List of railway stations in Saudi Arabia

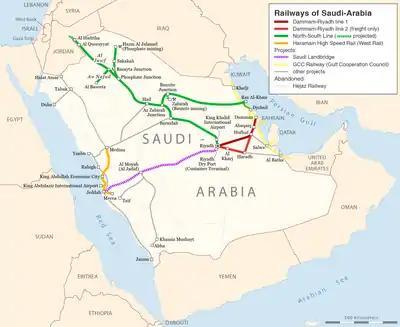
Saudi Railway Organization Projects.Red is the functional line as of 2008.Black is the Saudi Landbridge.The North South Railway connects Riyadh to Jordan.The Haramain High Speed Rail Project will connect Mecca to Medina.

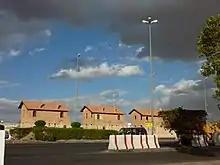
Tabuk station

The Hejaz Railway was a narrow gauge railway ( track gauge) that ran from Damascus to Medina, through the Hejaz region of Saudi Arabia, with a branch line to Haifa on the Mediterranean Sea. It was a part of the Ottoman railway network. The line was and was planned to extend from the Haydarpaşa Terminal in Kadikoy beyond Damascus to the holy city of Mecca. However, due to the interruption of the construction works caused by the outbreak of World War I, it got no further than Medina, short of Mecca The length of the line from Damascus to Medina was . Hejaz Railway stations in Saudi Arabia were: